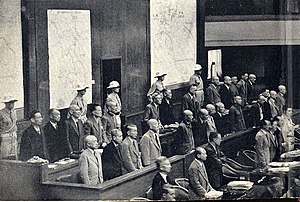
Tokyo-processen
Anklagebænken under Tokyo-processen
Tokyo-processen var en international krigsforbryderdomstol efter anden verdenskrig, rettet mod en gruppe japanske krigsforbrydere.